Alone in Berlin (film)

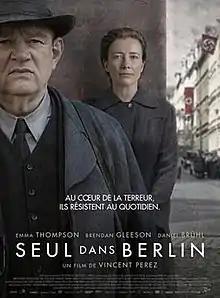
French release poster

Alone in Berlin is a 2016 war drama film which was directed by Vincent Pérez and written by Pérez and Achim von Borries. It is based on the 1947 novel "Every Man Dies Alone", by Hans Fallada. The novel's characters Otto and Anna Quangel are based on Otto and Elise Hampel. When their son dies in France, the couple start writing postcards to urge people to protest against Adolf Hitler and the Nazi regime. The film stars Emma Thompson, Brendan Gleeson, Daniel Brühl, and Mikael Persbrandt. Principal photography began on 27 March 2015 in Berlin. It was selected to compete for the Golden Bear at the 66th Berlin International Film Festival.